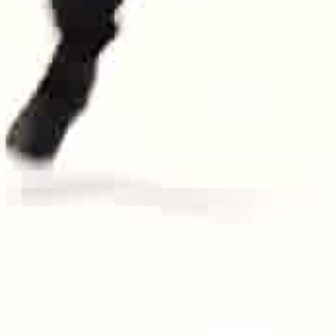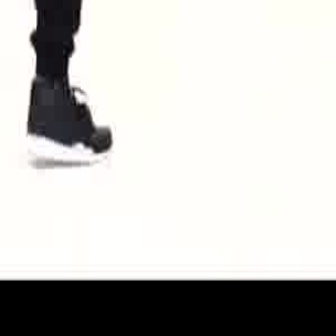
  Please identify the target specified by the bounding box [0,72,91,164] in the first image and locate it in the second image. Return the coordinates in [x_min,y_min,x_max,y_max] format.
Answer: [22,72,112,161]